Kate Sheppard

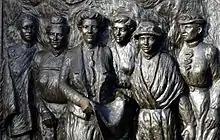
Sheppard and five other prominent New Zealand suffragists are commemorated on the "Kate Sheppard National Memorial", a bronze sculpture in Christchurch.

In Christchurch, most of the family, including Kate, joined the Trinity Congregational Church. The minister was William Habens, a graduate of the University of London who was also Classics Master at Christchurch High School. Kate became part of Christchurch's intellectual and social scenes, and spent time with Marie and George's growing family.